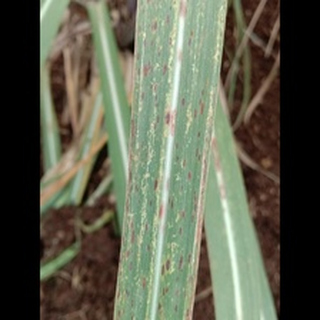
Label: sugarcane_rust